Manuel Quintana

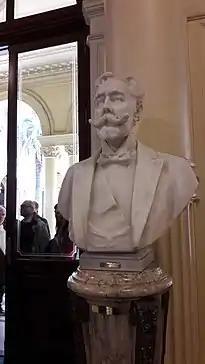
Bust of Manuel Quintana in the room of the busts of the Casa Rosada

The stress suffered by the president during the revolution and the subsequent attempt on his life damaged his health. As a consequence, he reduced his working hours to a minimum, which complicated his administration.